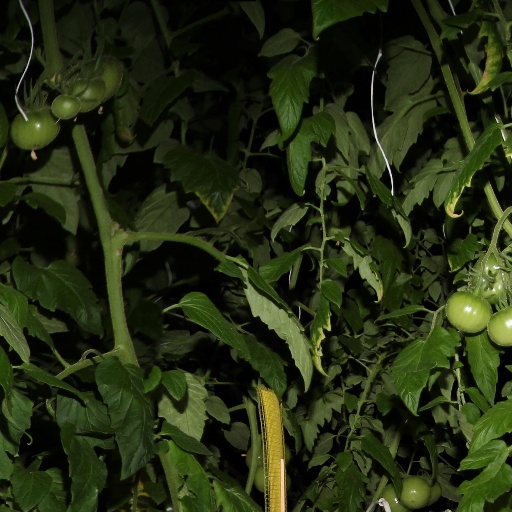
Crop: tomato